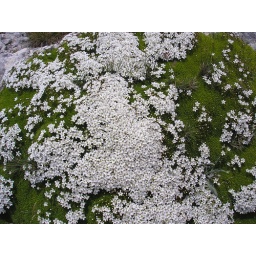
Little white flowers on a rock covered by moss